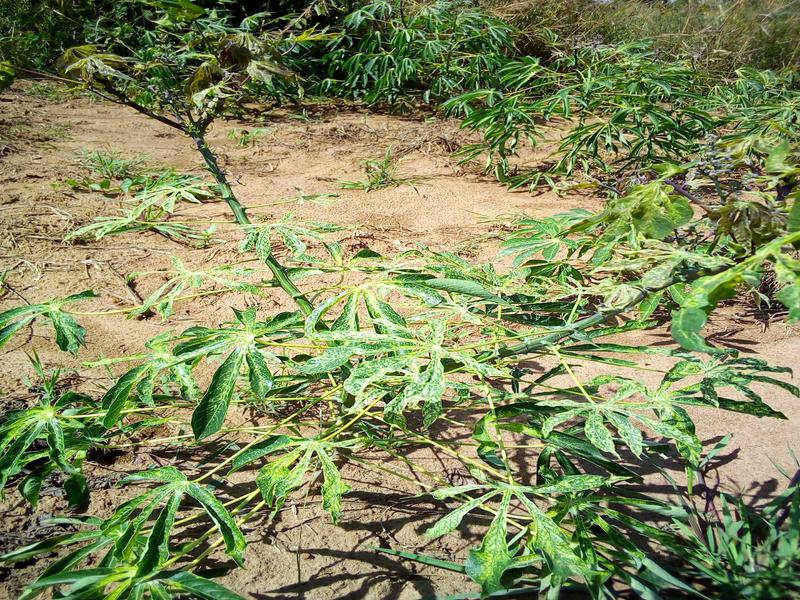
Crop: cassava
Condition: green_mottle